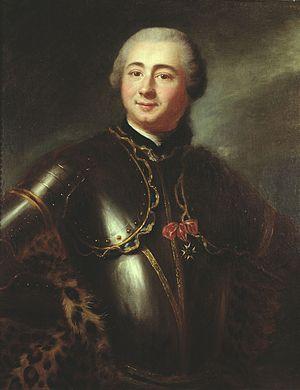
Charles Deschamps de Boishébert et de Raffetot né à Québec le 7 février 1727, mort à Raffetot en Seine-Maritime le 9 janvier 1797 est un officier de marine français. Il est actif en Nouvelle-France, en particulier durant la guerre de Sept Ans.
Le fort Nerepis ou fort Boishébert est un ancien fort français situé dans la paroisse de Westfield, au Nouveau-Brunswick. Le fort est situé sur la pointe Woodmans, à l'embouchure de la rivière Nerepis dans le fleuve Saint-Jean. Localisé au confluent des rivières Saint-Jean et Nerepis, le fort doit ses origines à un village amérindien fortifié. Il a été désigné lieu historique national du Canada en 1930.
Pont-Landry est un village canadien situé dans le Gloucester, au nord-est du Nouveau-Brunswick. C'est un district de services locaux fusionné au Grand Tracadie-Sheila le 1ᵉʳ juillet 2014.
La paroisse de Southesk est à la fois une paroisse civile et un district de services locaux canadien du comté de Northumberland, au Nouveau-Brunswick. Elle est située à l'ouest de la cité de Miramichi. Le nom légal du DSL est la paroisse de South Esk.